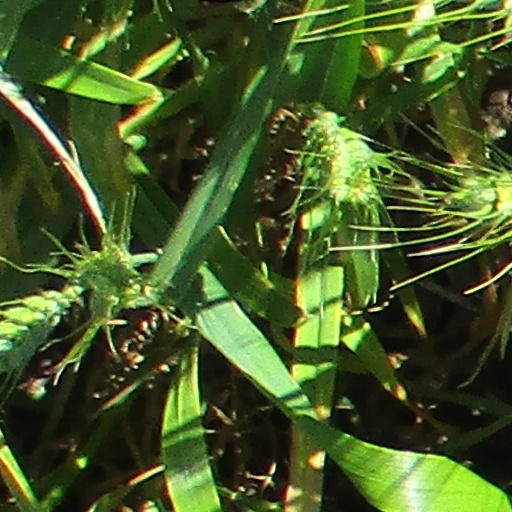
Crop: wheat